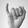
ASL letter: I